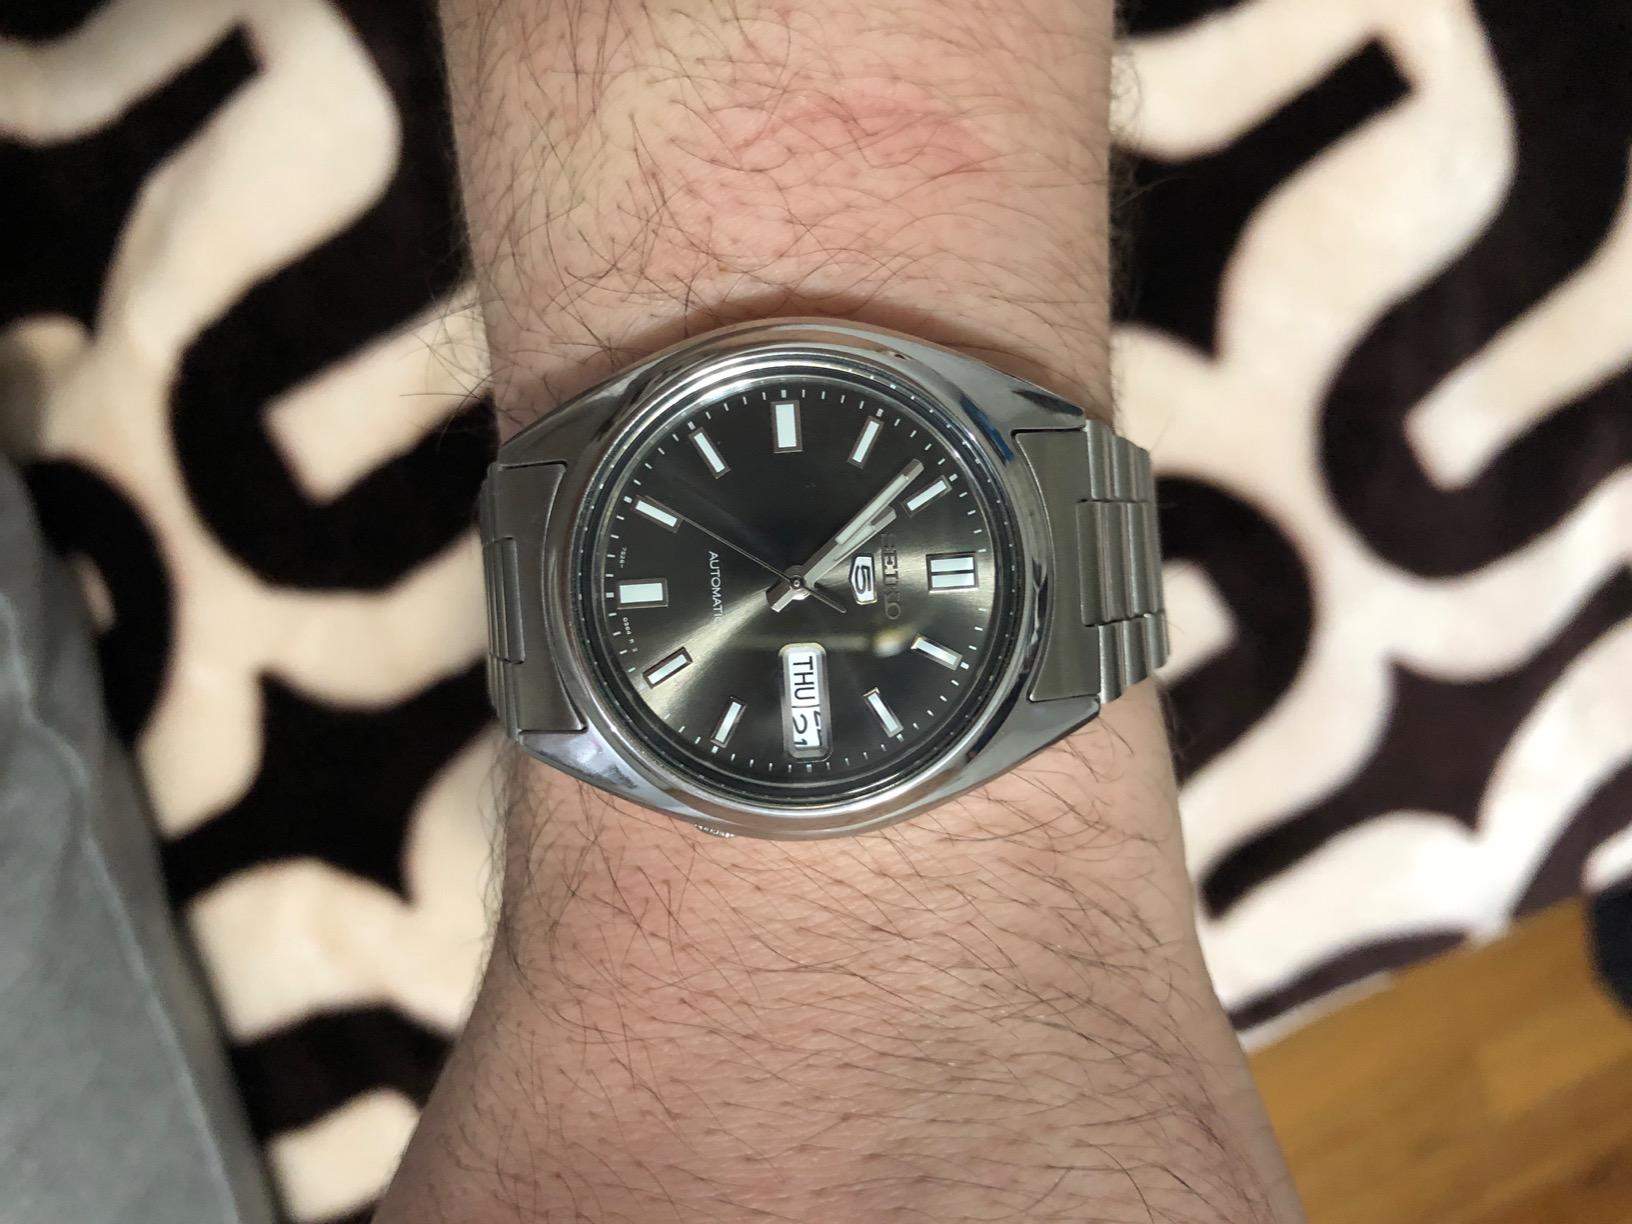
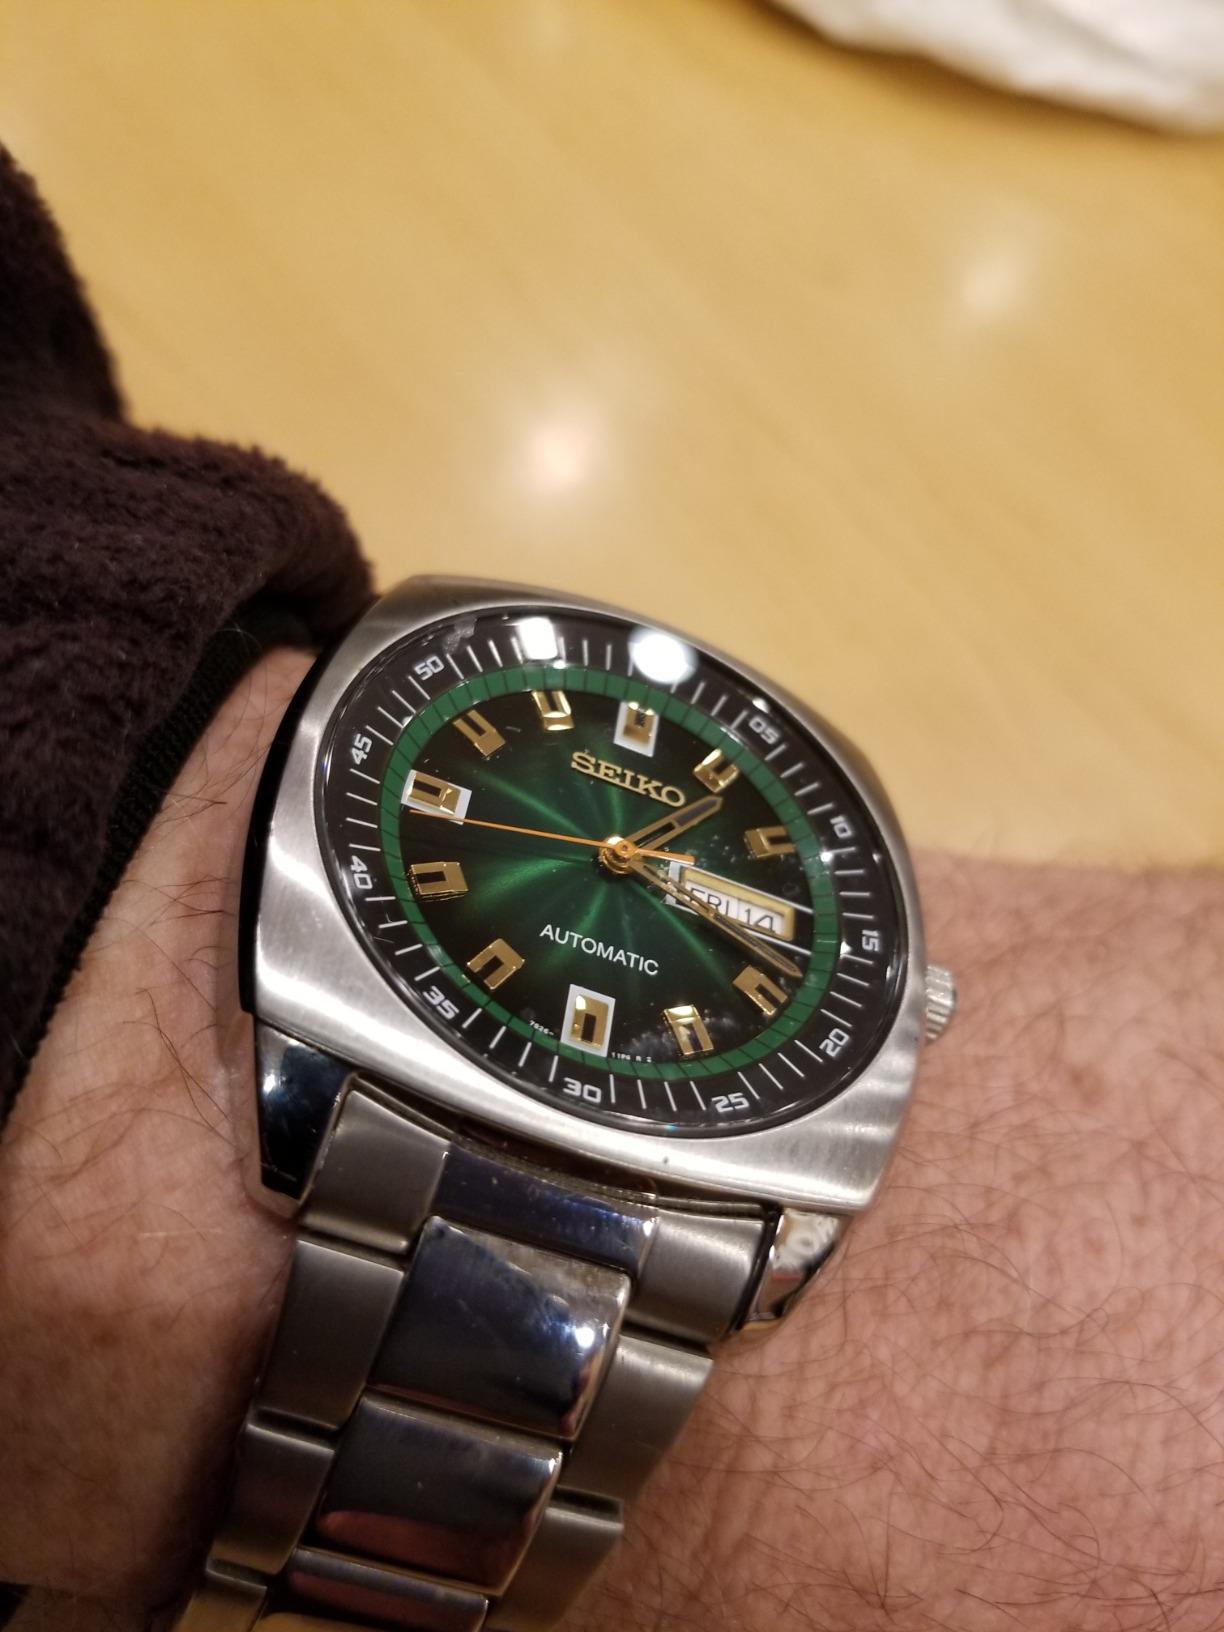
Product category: accessories_watch
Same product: no